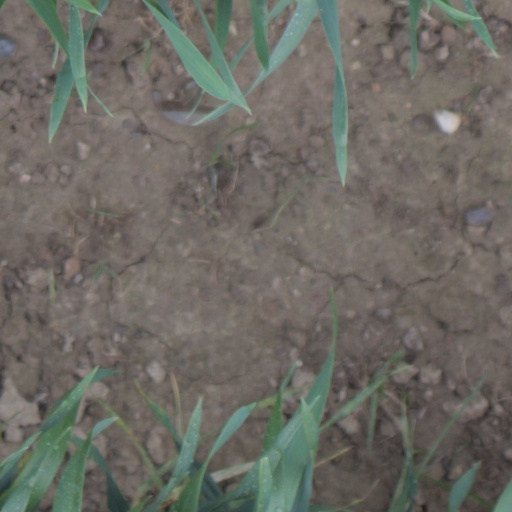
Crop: wheat